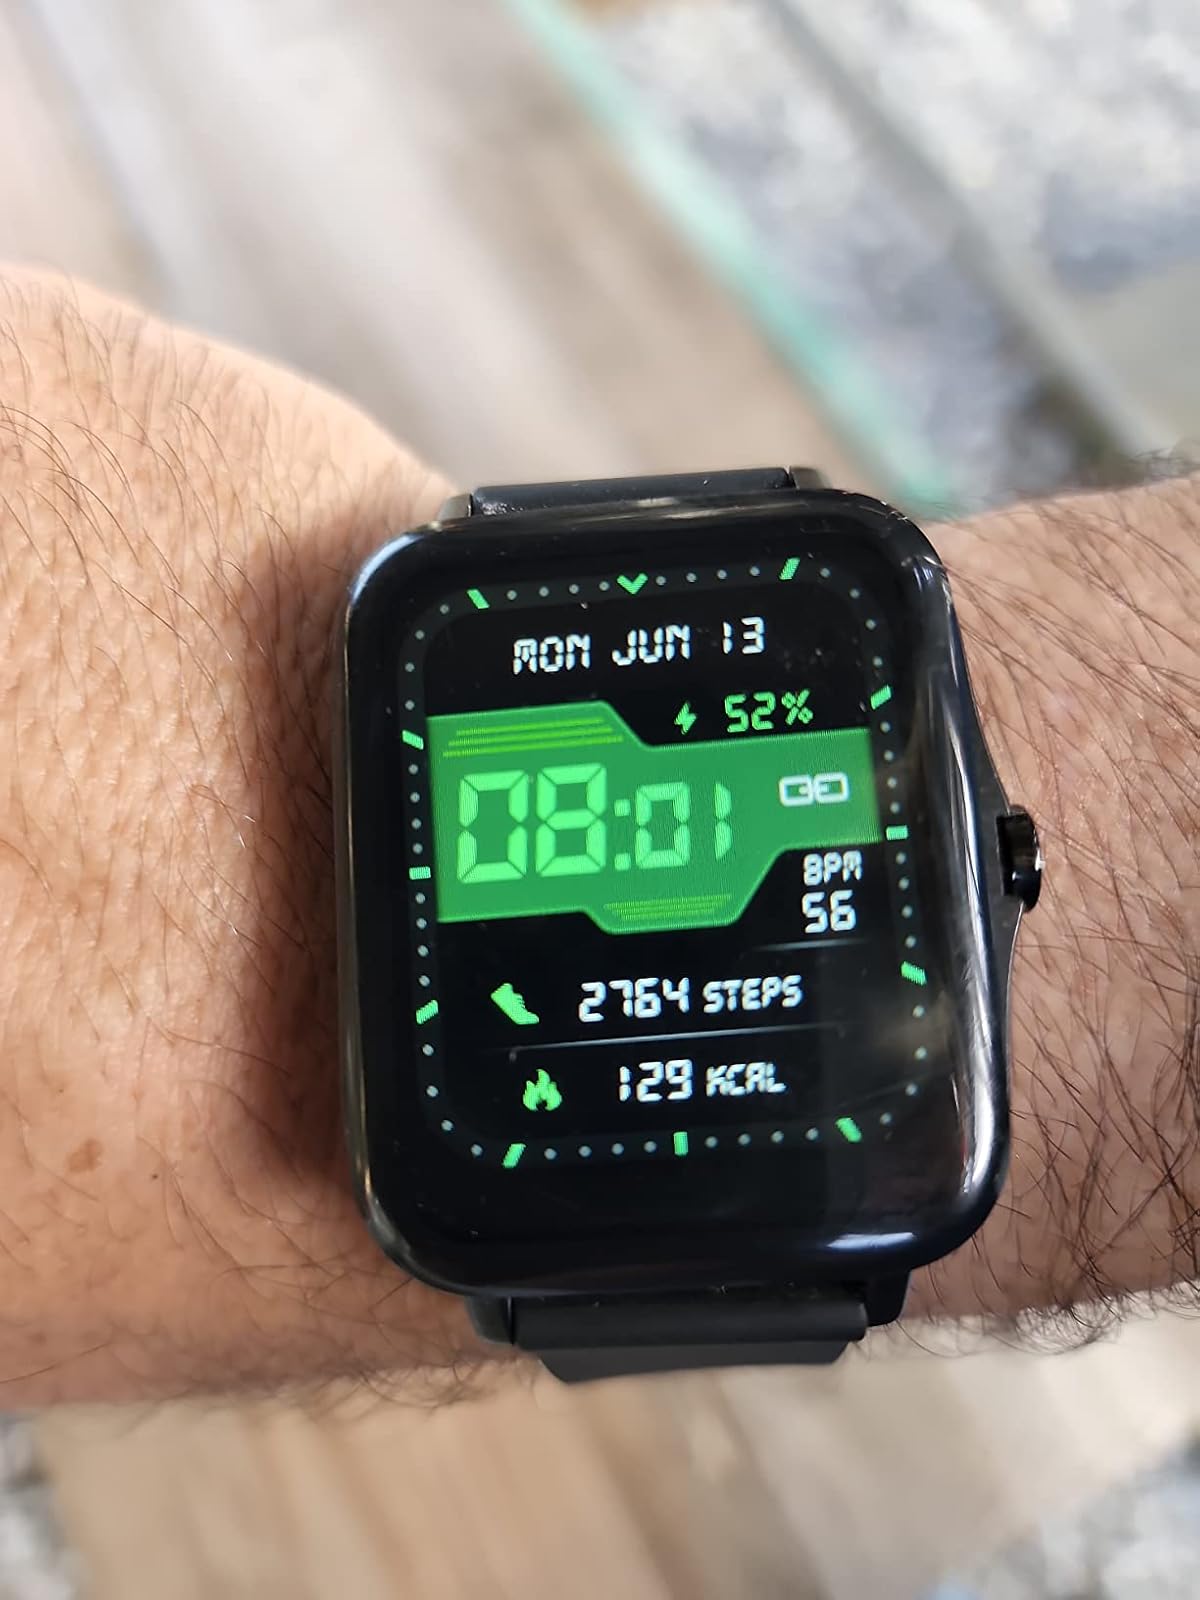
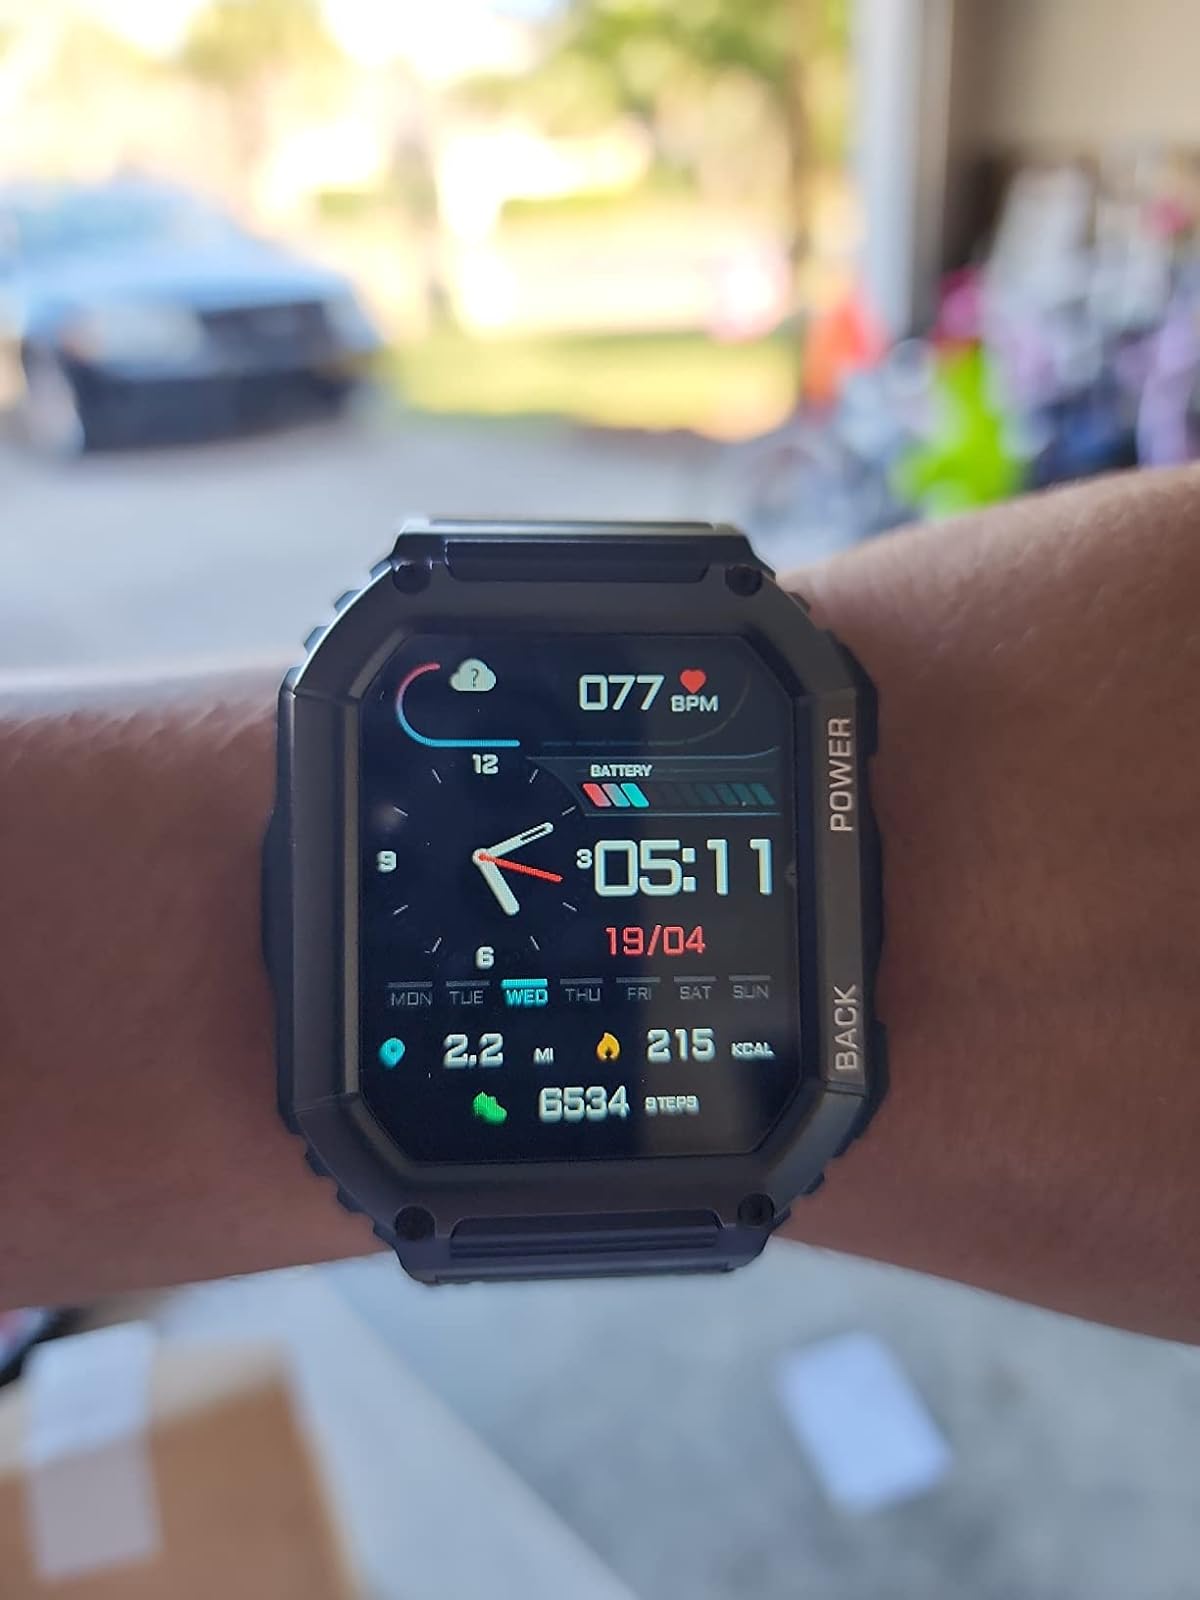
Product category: smartwatch
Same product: no